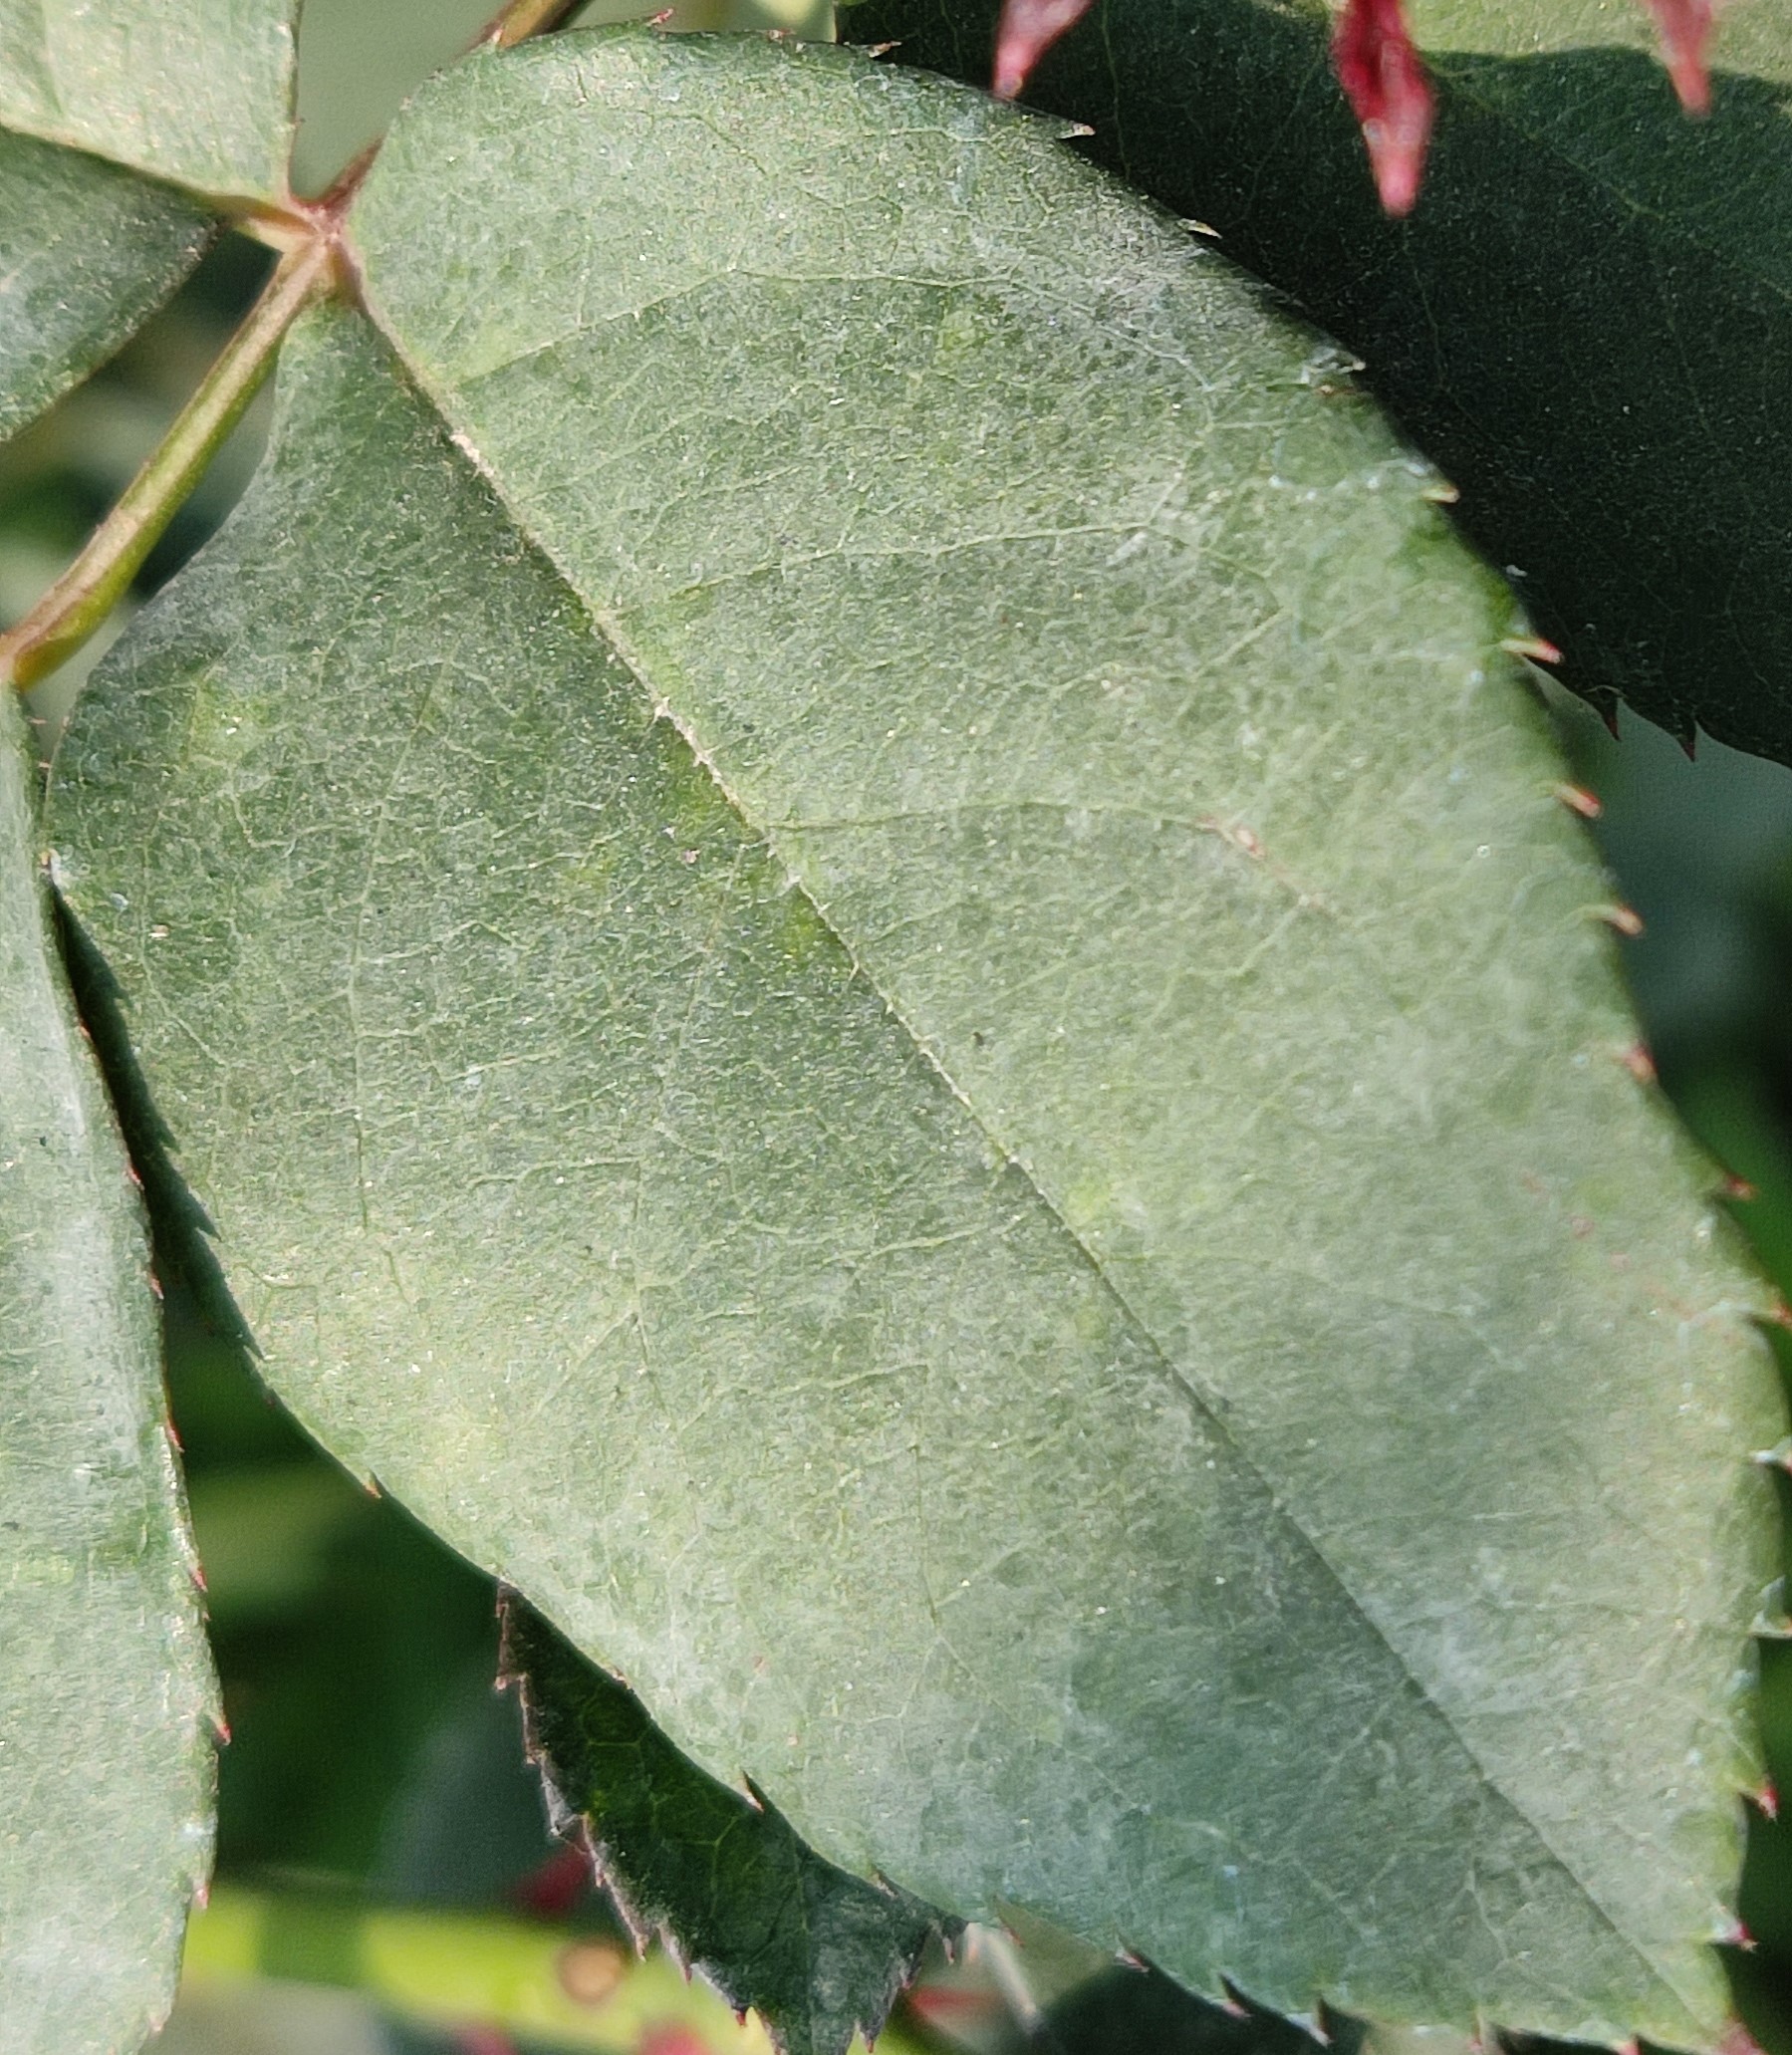
Label: Fresh Leaf